Ehsan Tabari

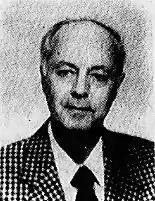
Tabari in 1979

Ehsan Tabari (8 February 1917 – 29 April 1989) was an Iranian philosopher, poet, and a literary giant who played a major role in modernization in literature and cultural enlightenment in the twentieth century in Iran. He also fostered a deep understanding of Marxist philosophy in Iran. A founding member and theoretician of the Tudeh Party of Iran, he was an active participant in the advancement of the political process whose aim was social progress and elimination of economic disparity in twentieth-century Iran.